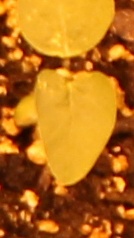
Label: Soybean